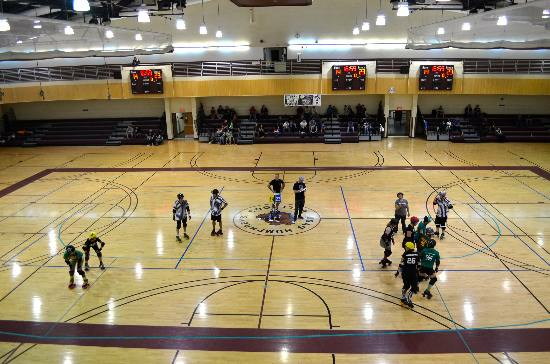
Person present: Yes